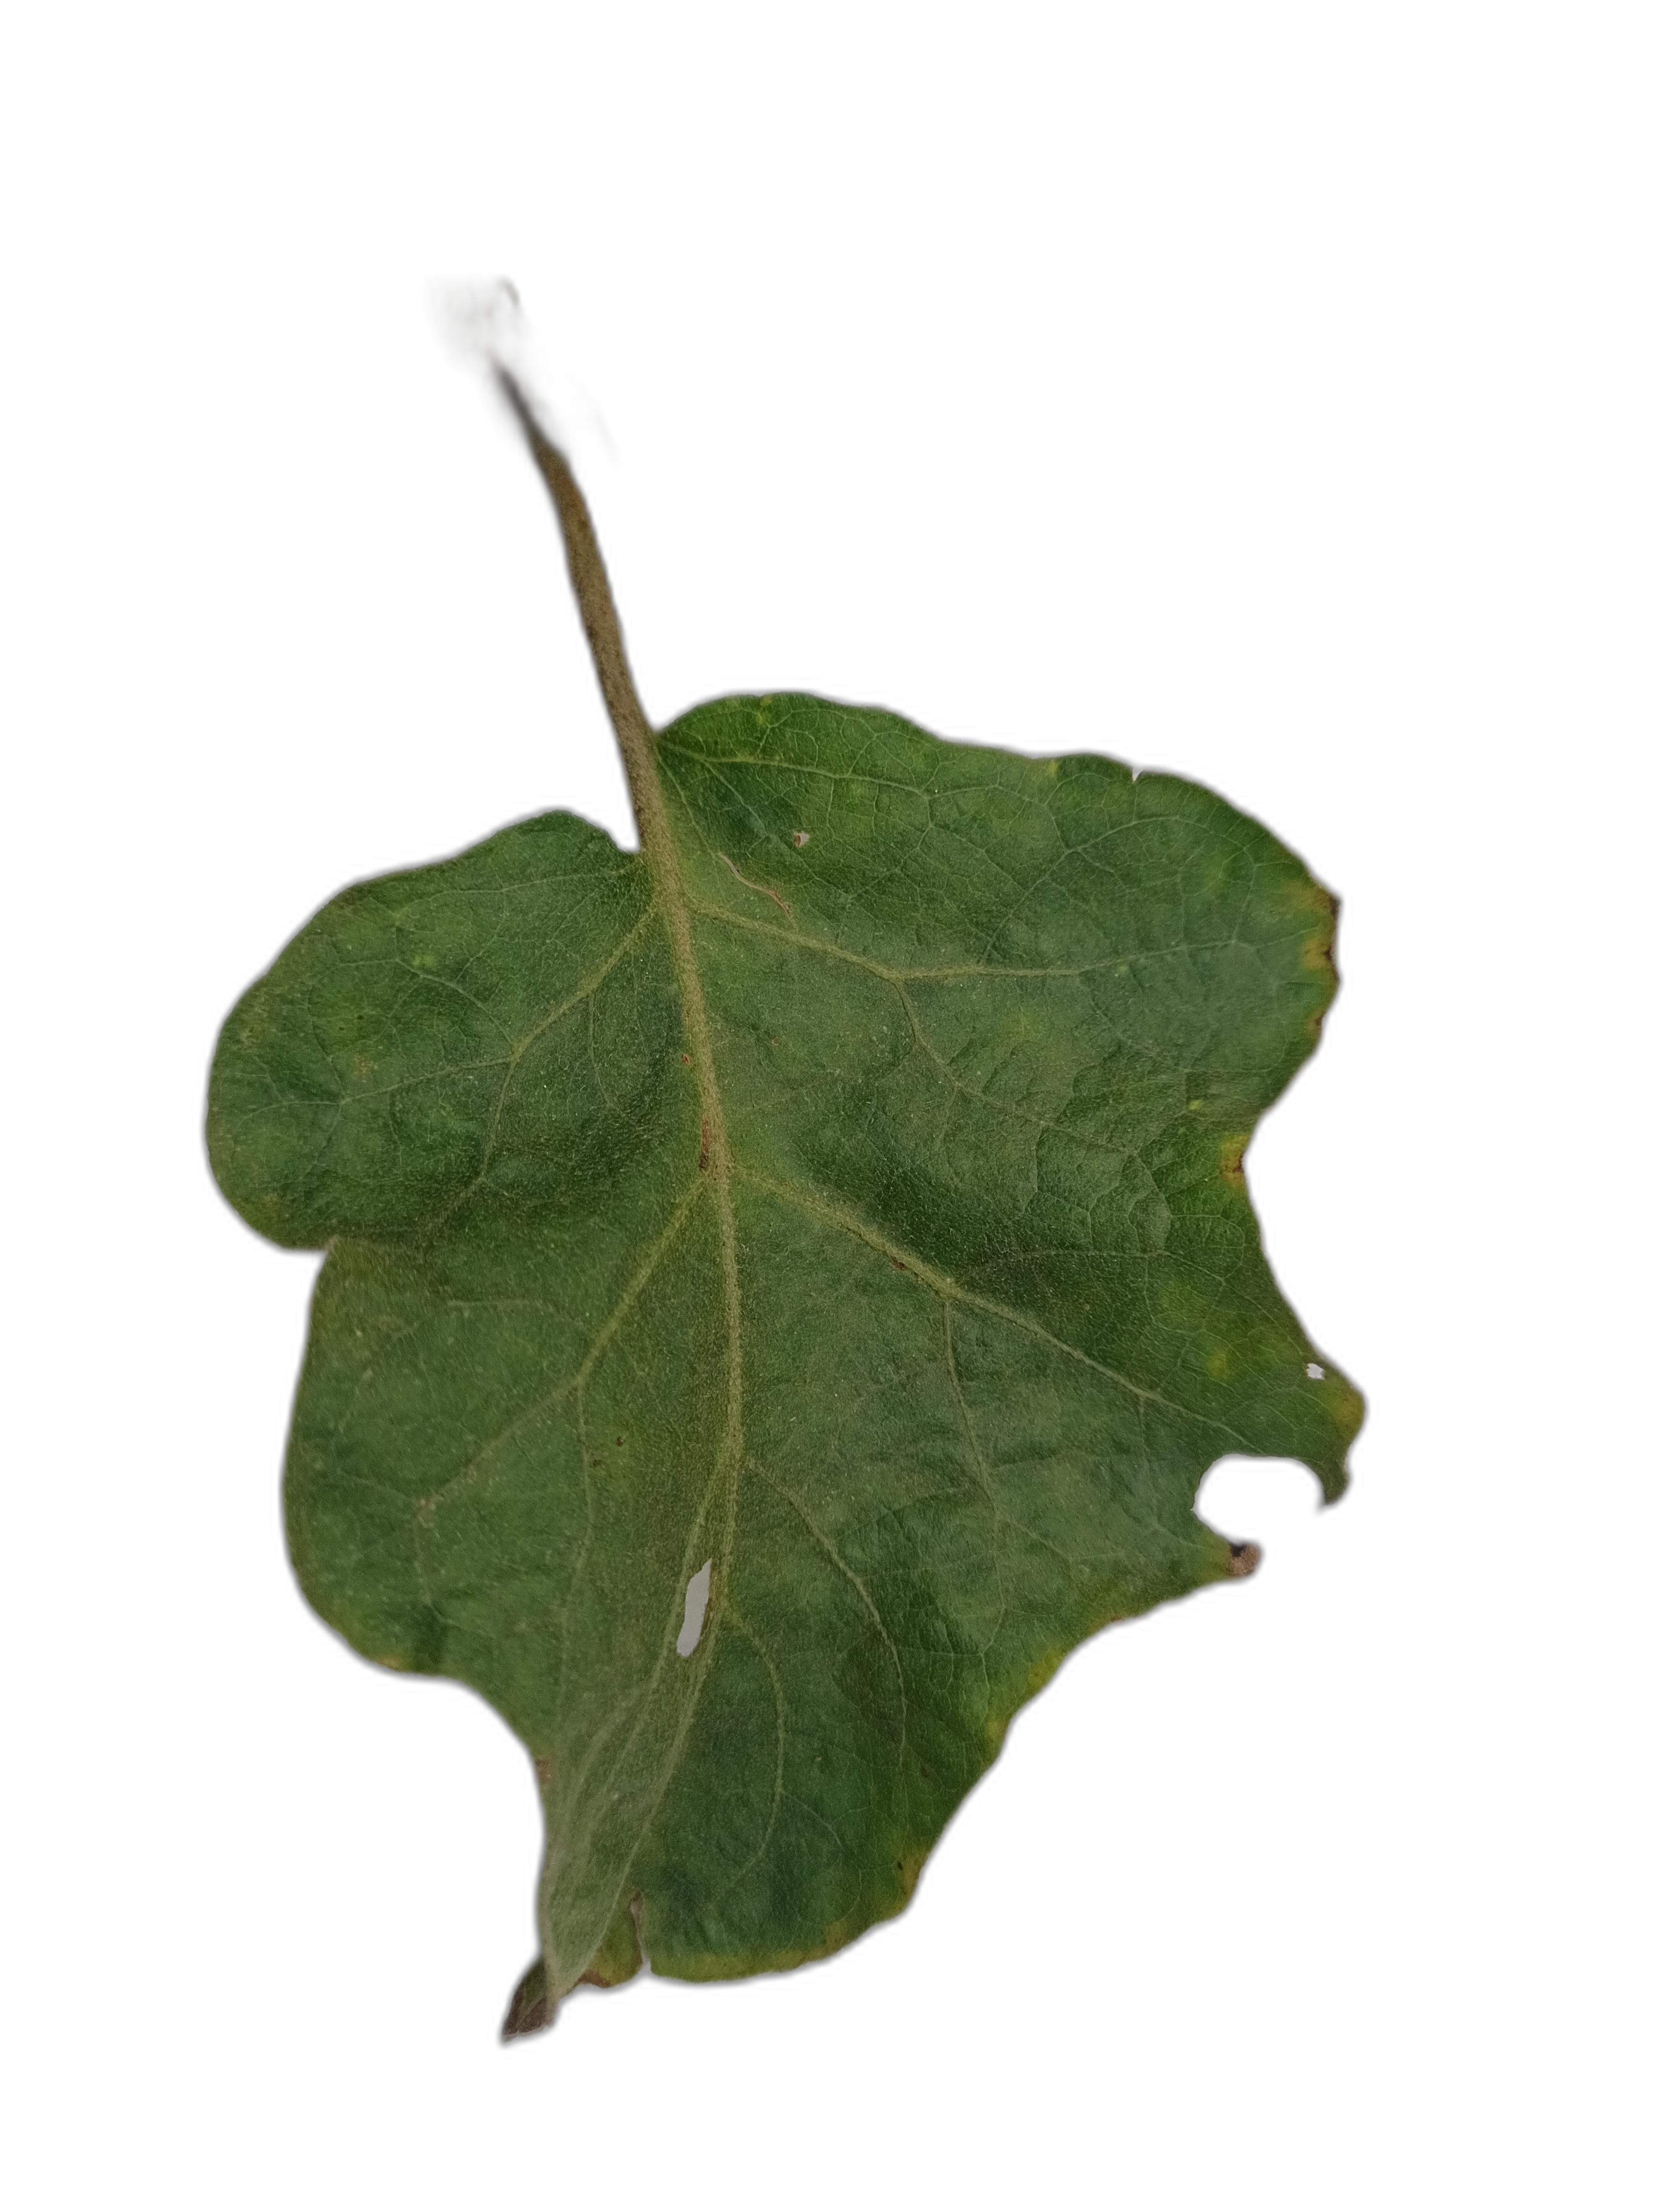
Label: Leaf Spot Disease